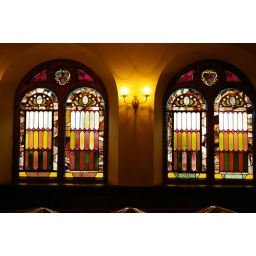
Stained glass windows in the Mother Bethel American Methodist Episcopal Church sanctuary. Philadelphi, 2007